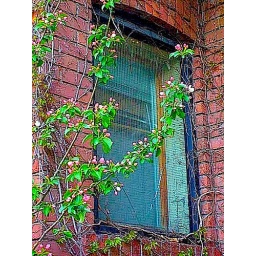
window surrounded by pink blossoms